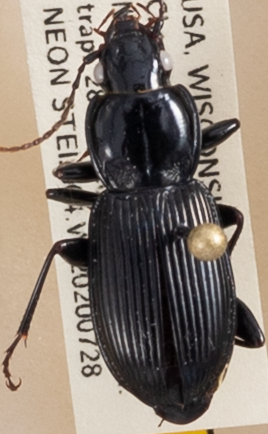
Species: Pterostichus novus
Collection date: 2020-07-28
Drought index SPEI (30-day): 2.09
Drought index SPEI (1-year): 1.69
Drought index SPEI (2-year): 2.09